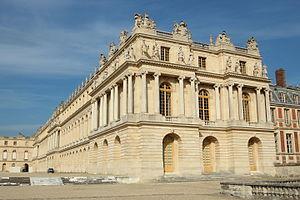
Aile du Midi du château de Versaillesen France.